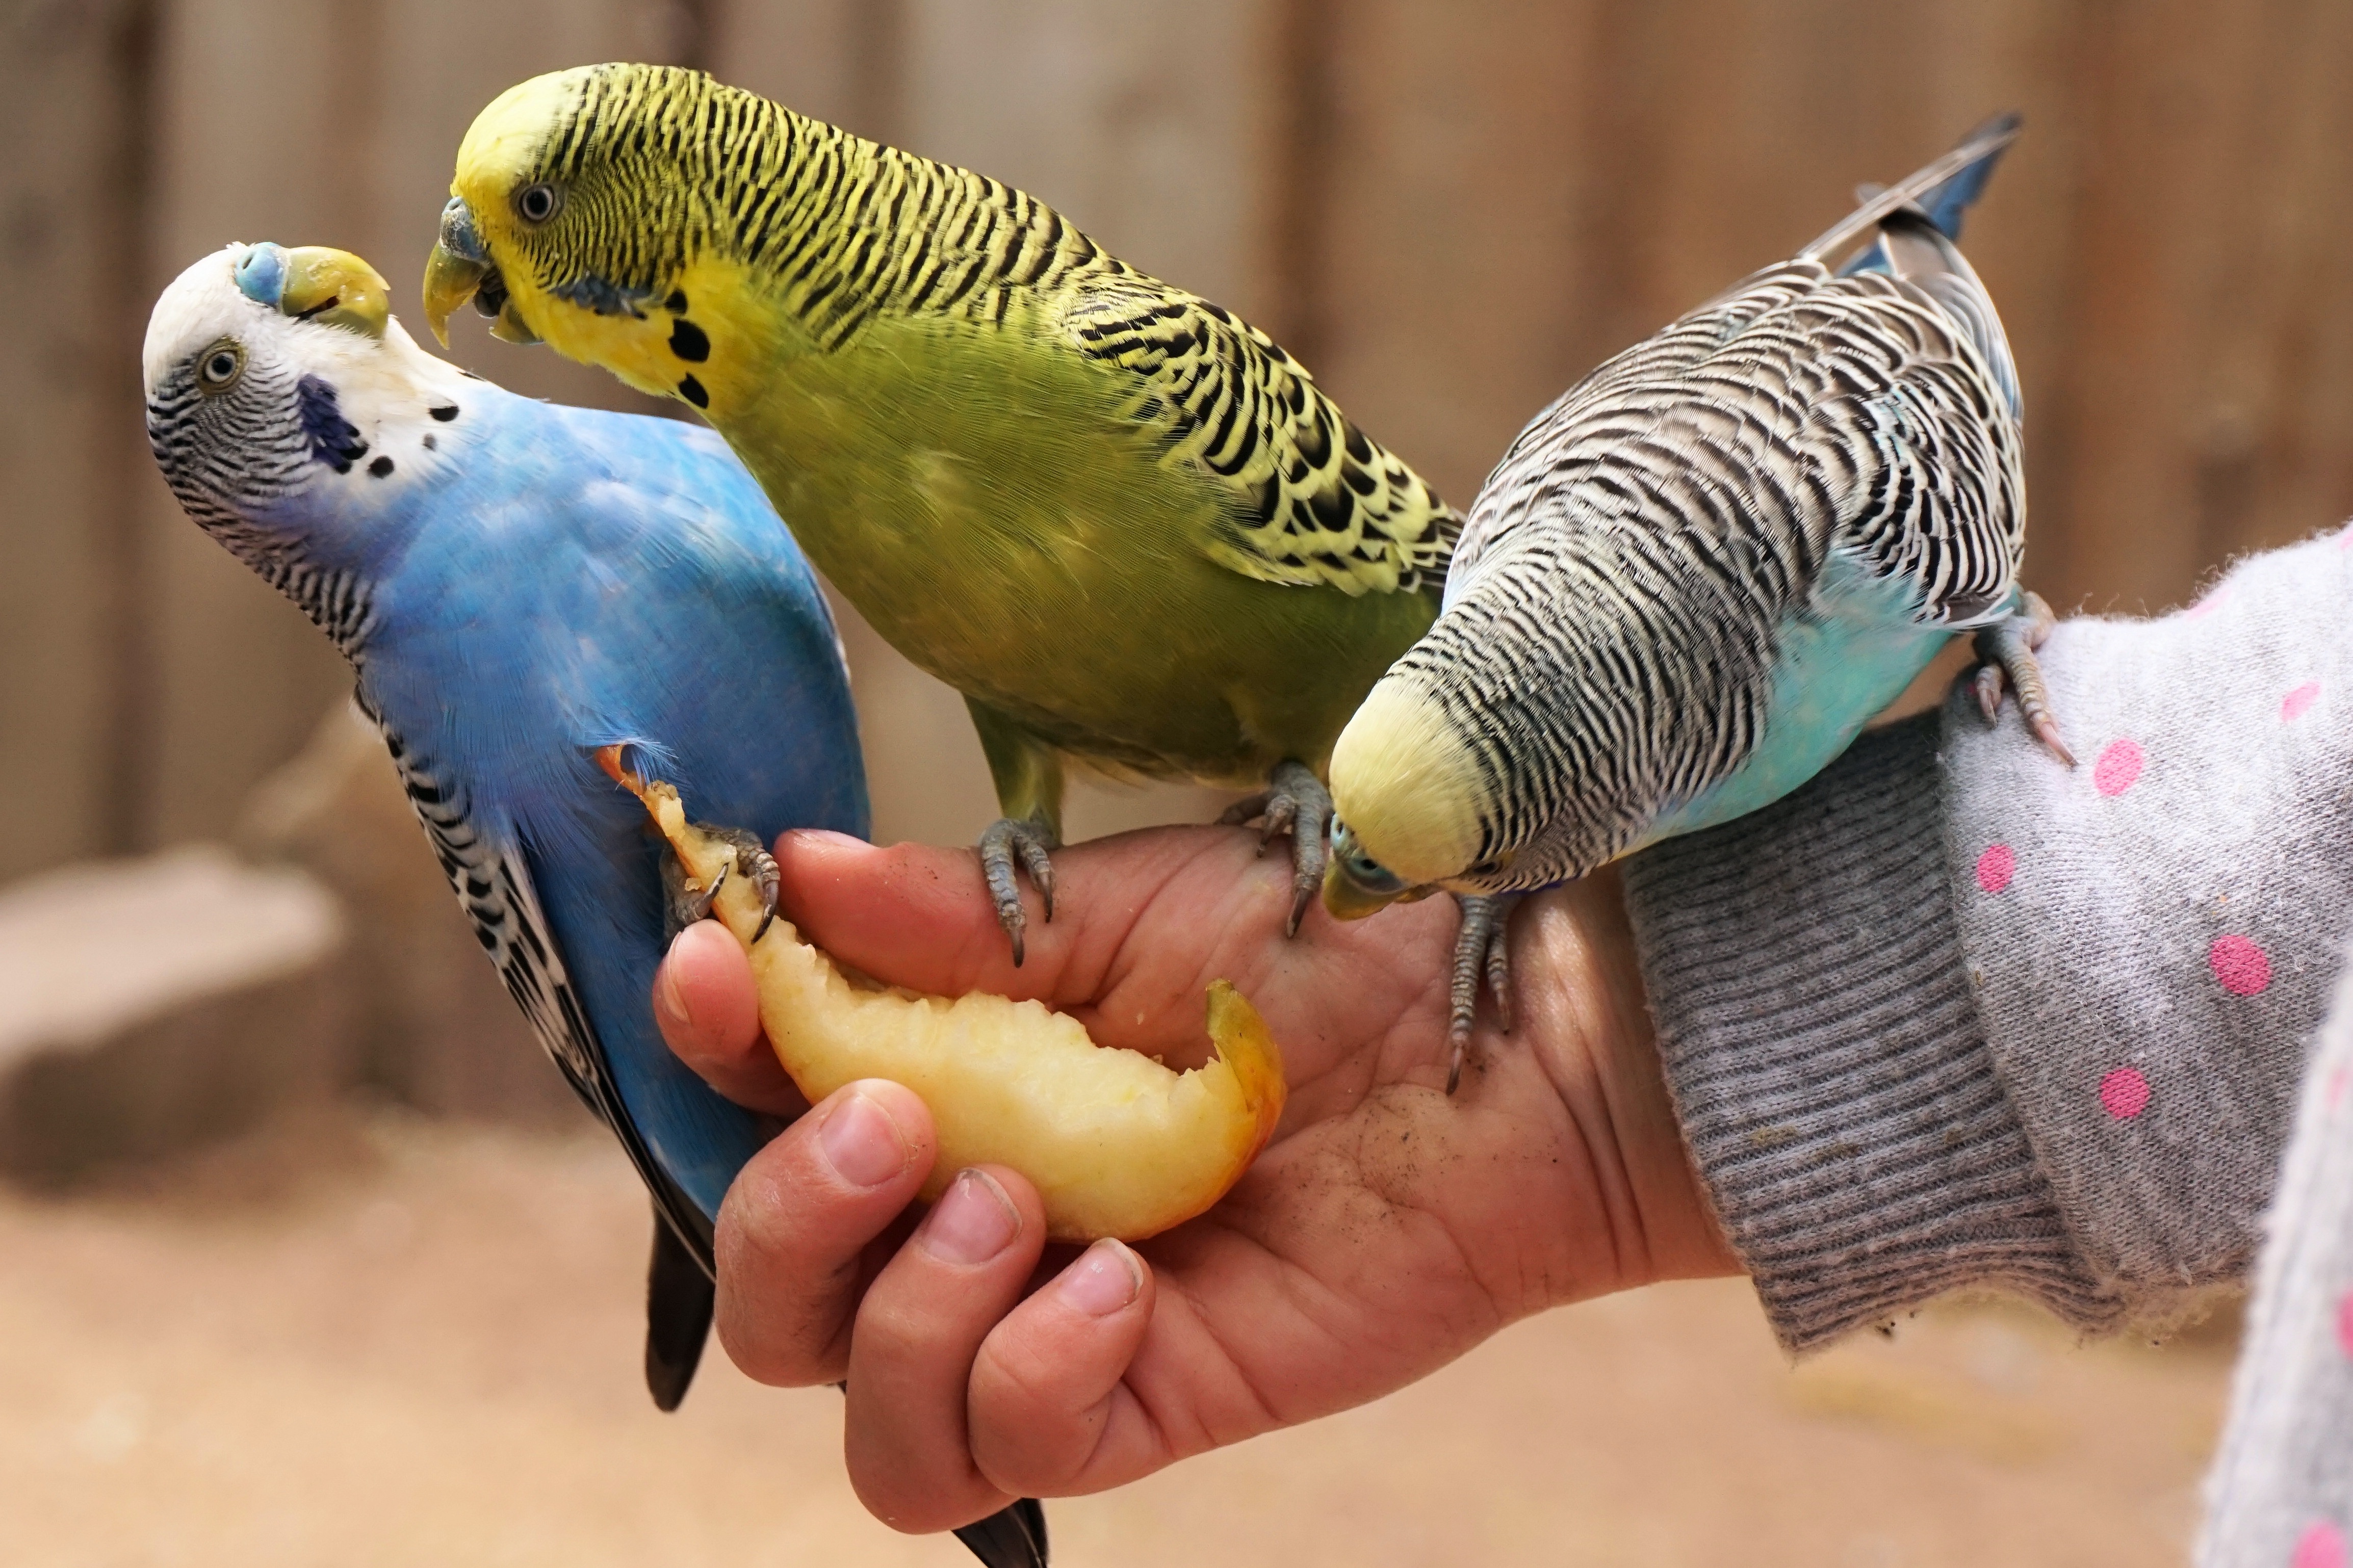
bird, animal, zoo, food, beak, yellow, fauna, vertebrate, parrot, bill, parakeet, animal world, sababurg castle, zoo sababurg, dispute, small parrot parakeet, budgerigars, futterneid, common pet parakeet